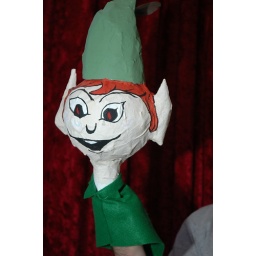
Wrap newsprint, flour, salt and water around a balloon and paint to make Peter Pan paper machete puppets